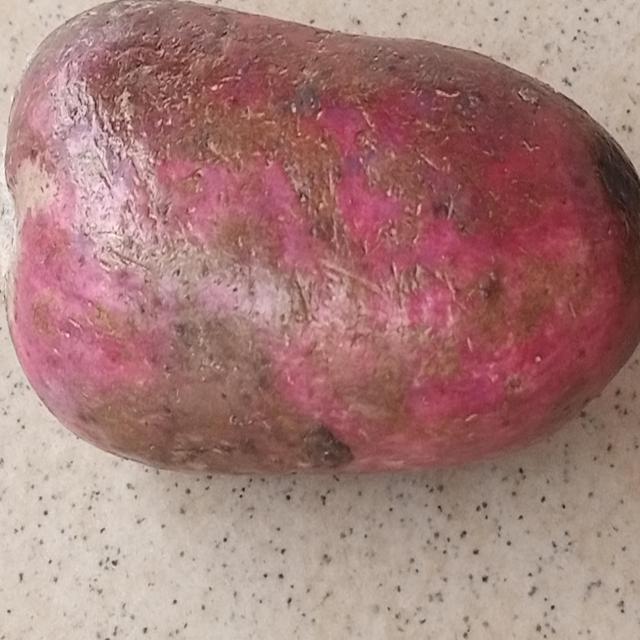
Plum grade: unripe